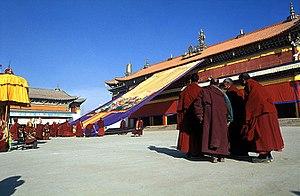
La ville d'Aba est le chef-lieu du xian d'Aba, situé sur le territoire de la Préfecture autonome tibétaine et qiang d'Aba dans le Nord-Ouest du Sichuan, en Chine.